Watwick Point Beacon

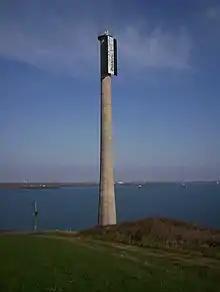
The Watwick Beacon in 2007

Watwick Point Beacon is a leading light, which is a type of lighthouse, located near Dale, Pembrokeshire, in Wales. It is designed to lead ships into Milford Haven in conjunction with the West Blockhouse Point Beacons. It is situated about half a mile to the north-east of West Blockhouse Point.